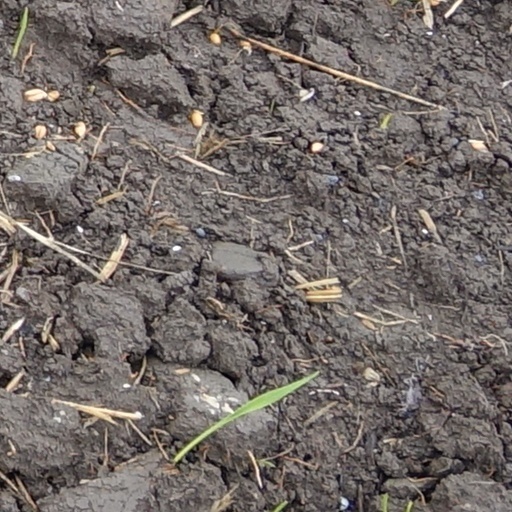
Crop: wheat